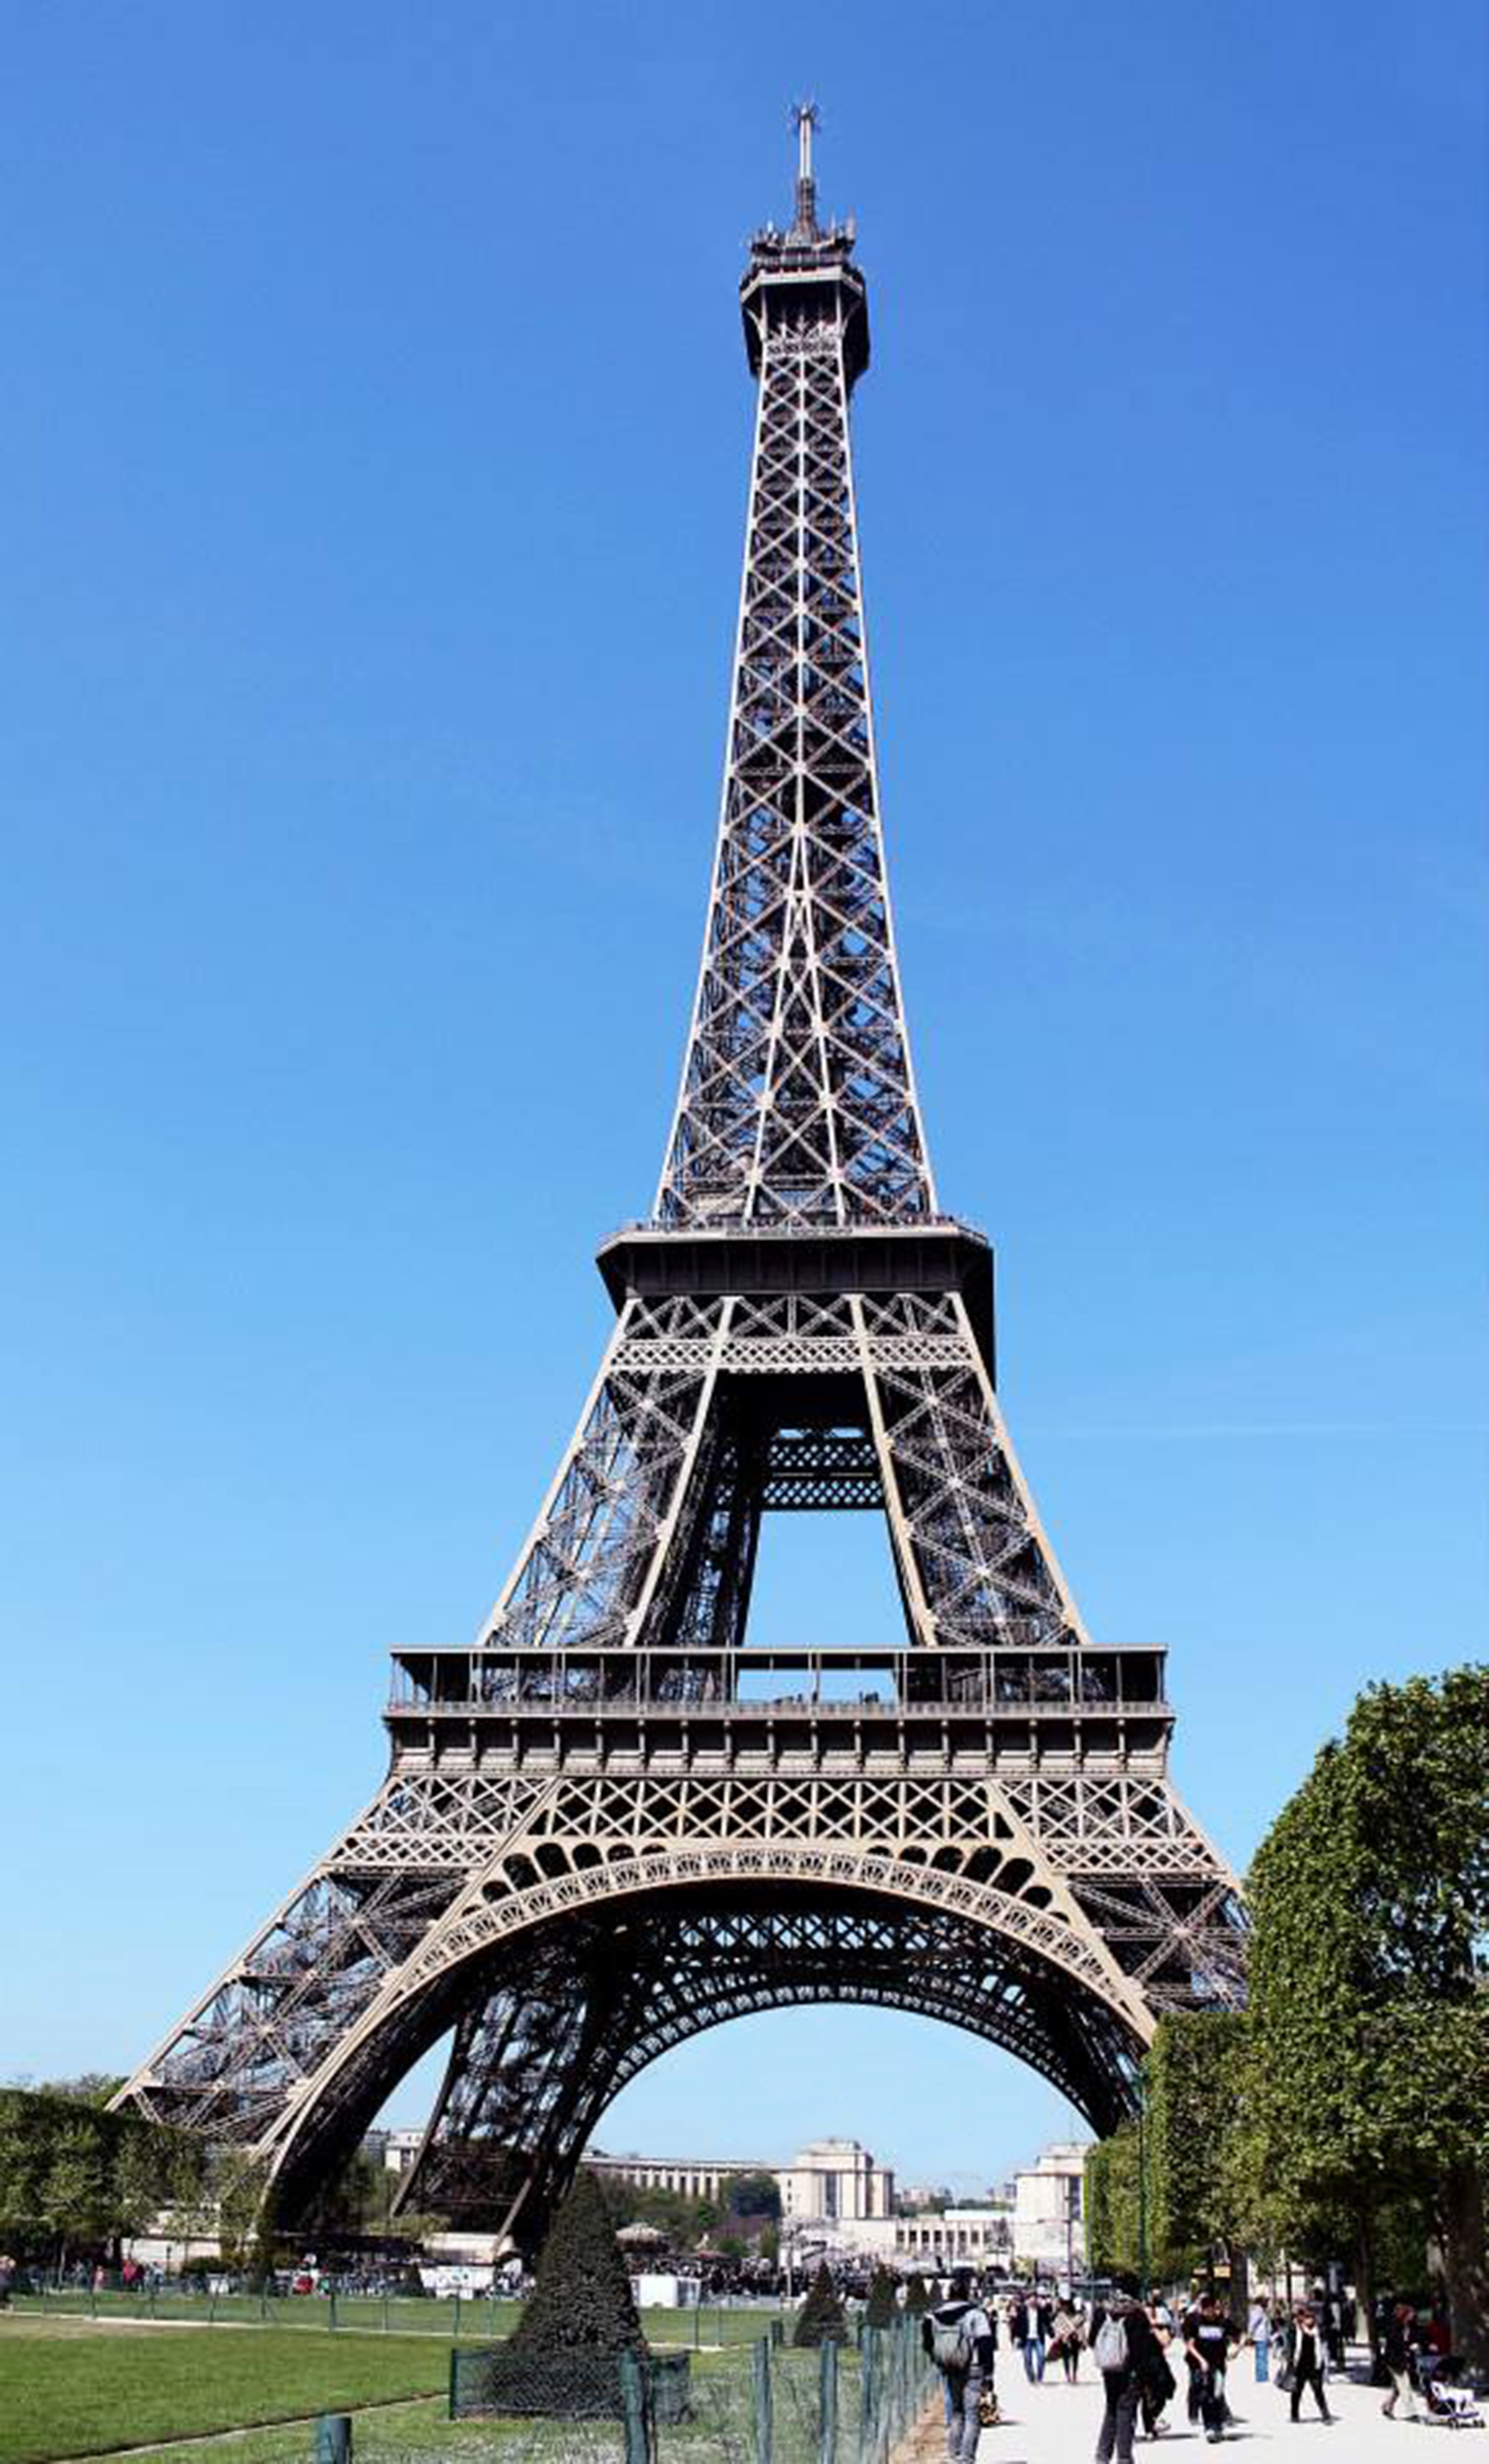
architecture, building, paris, monument, cityscape, france, tower, romance, landmark, clock tower, the eiffel tower, holidays, spire, steeple, beauty